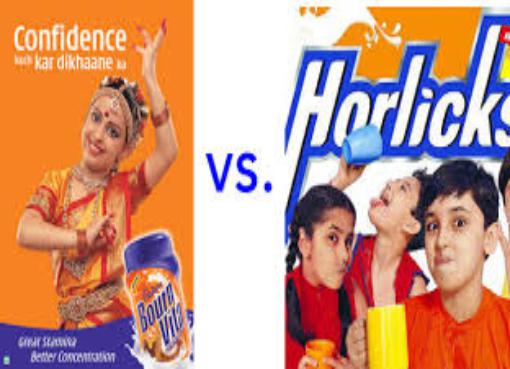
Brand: Bournvita
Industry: Food